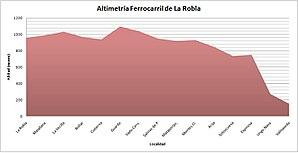
Le chemin de fer de La Robla est la ligne à voie étroite la plus longue d'Europe Occidentale, avec 335 km, comprise entre La Robla et Bilbao, en Espagne